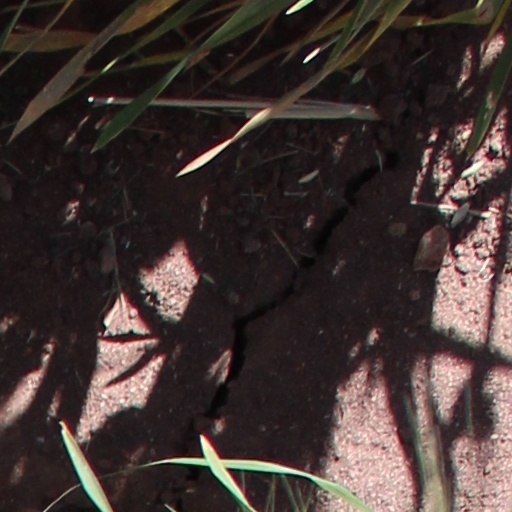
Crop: wheat